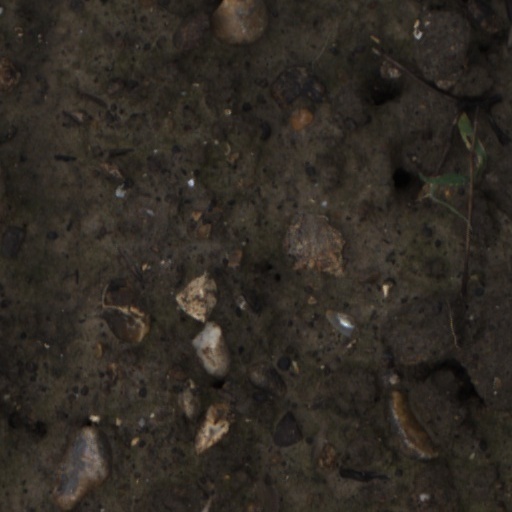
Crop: wheat